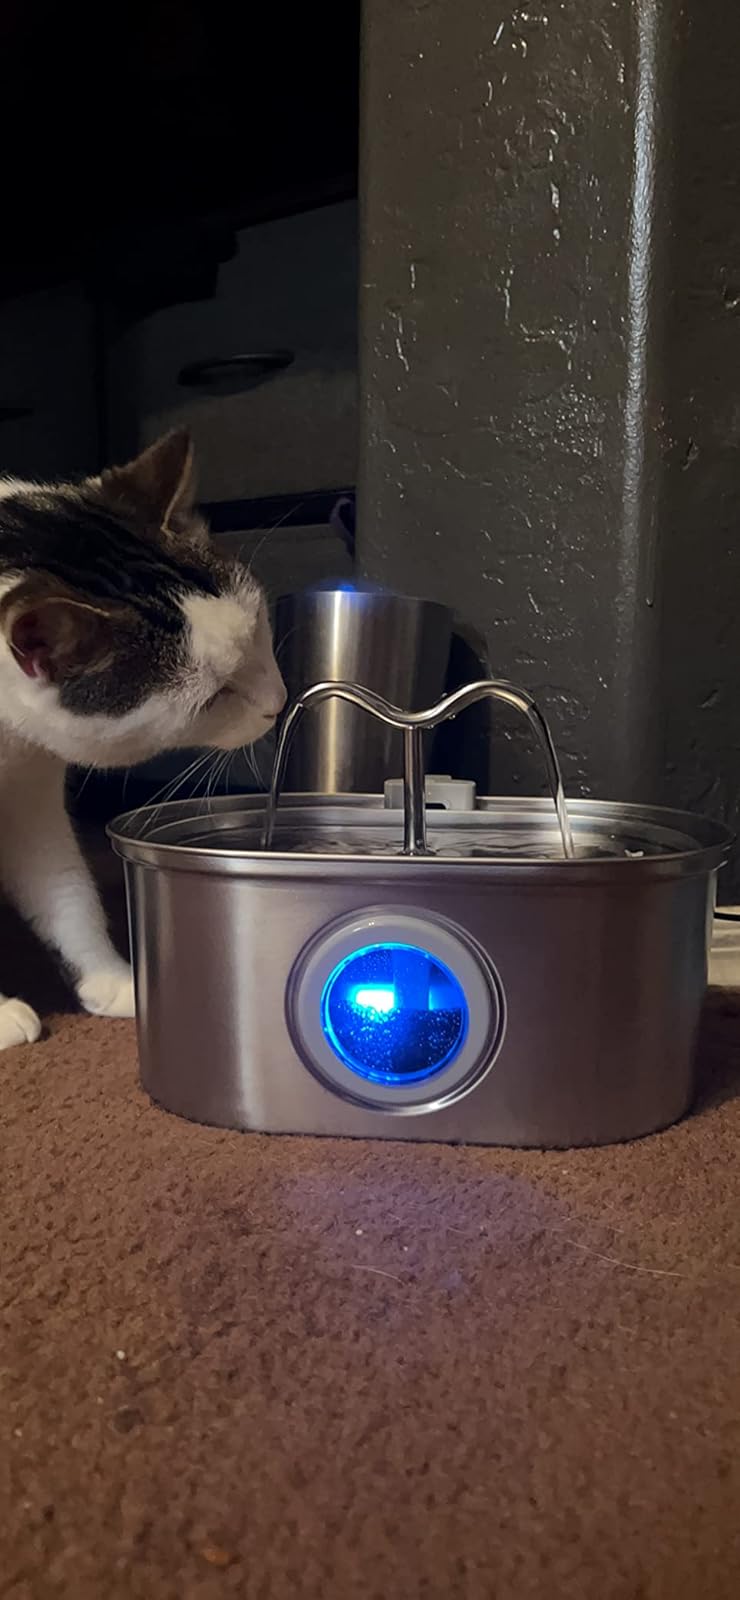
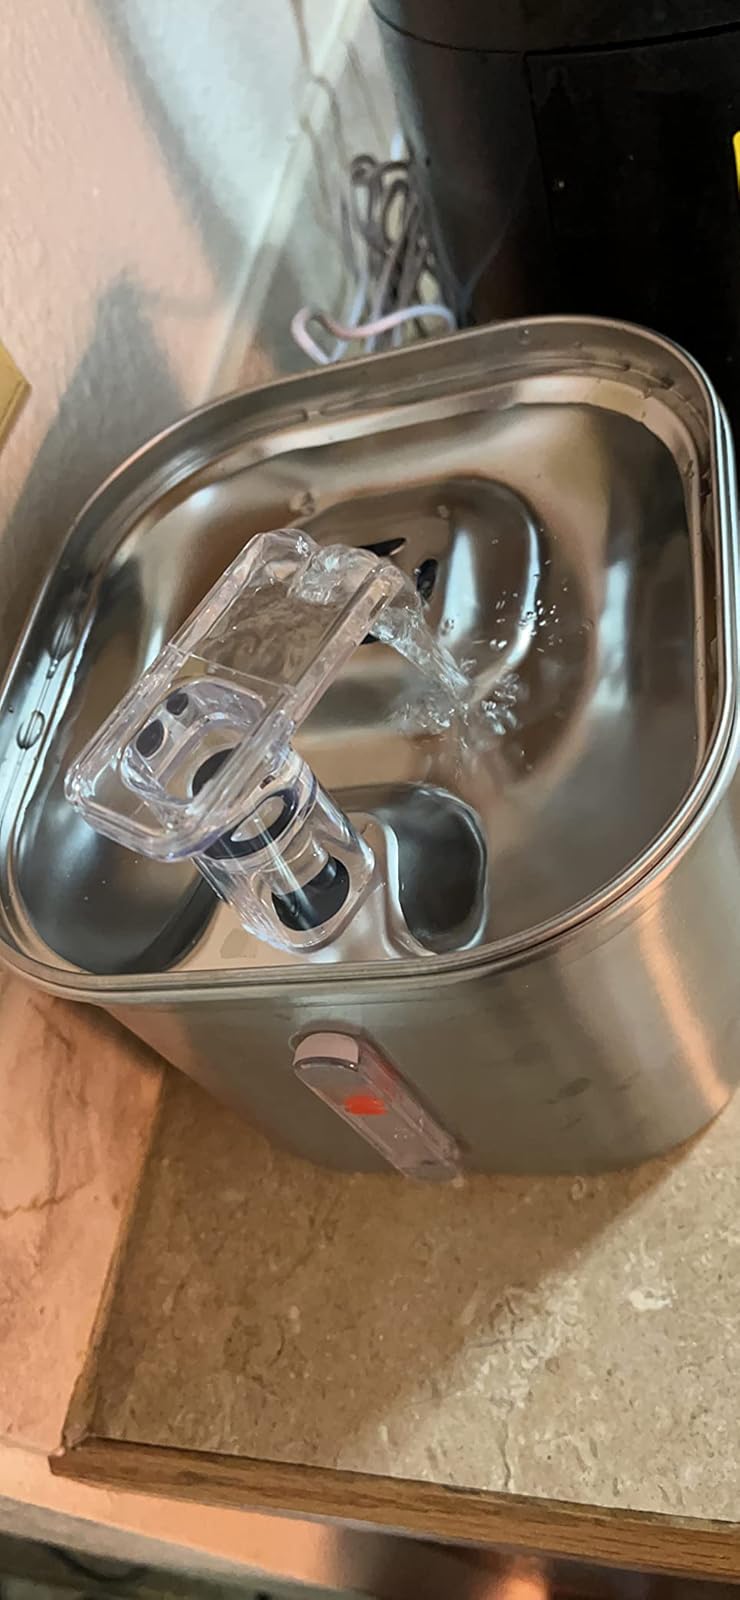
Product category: items_bowl
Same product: no